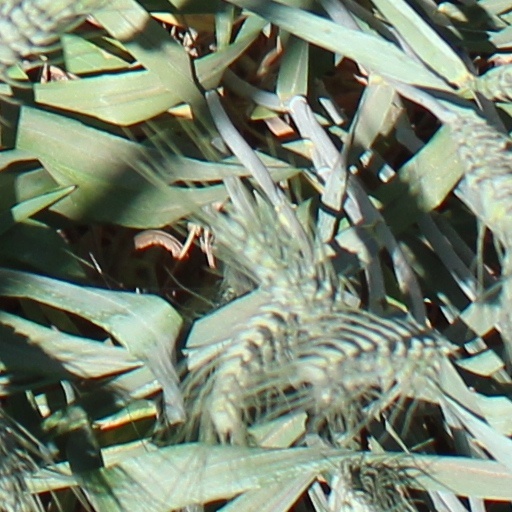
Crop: wheat